Cause of Death: Unknown

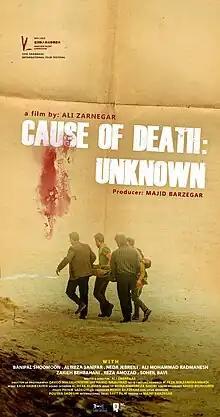
Official release poster

Cause of Death: Unknown; is a 2023 Iranian drama film written and directed by .